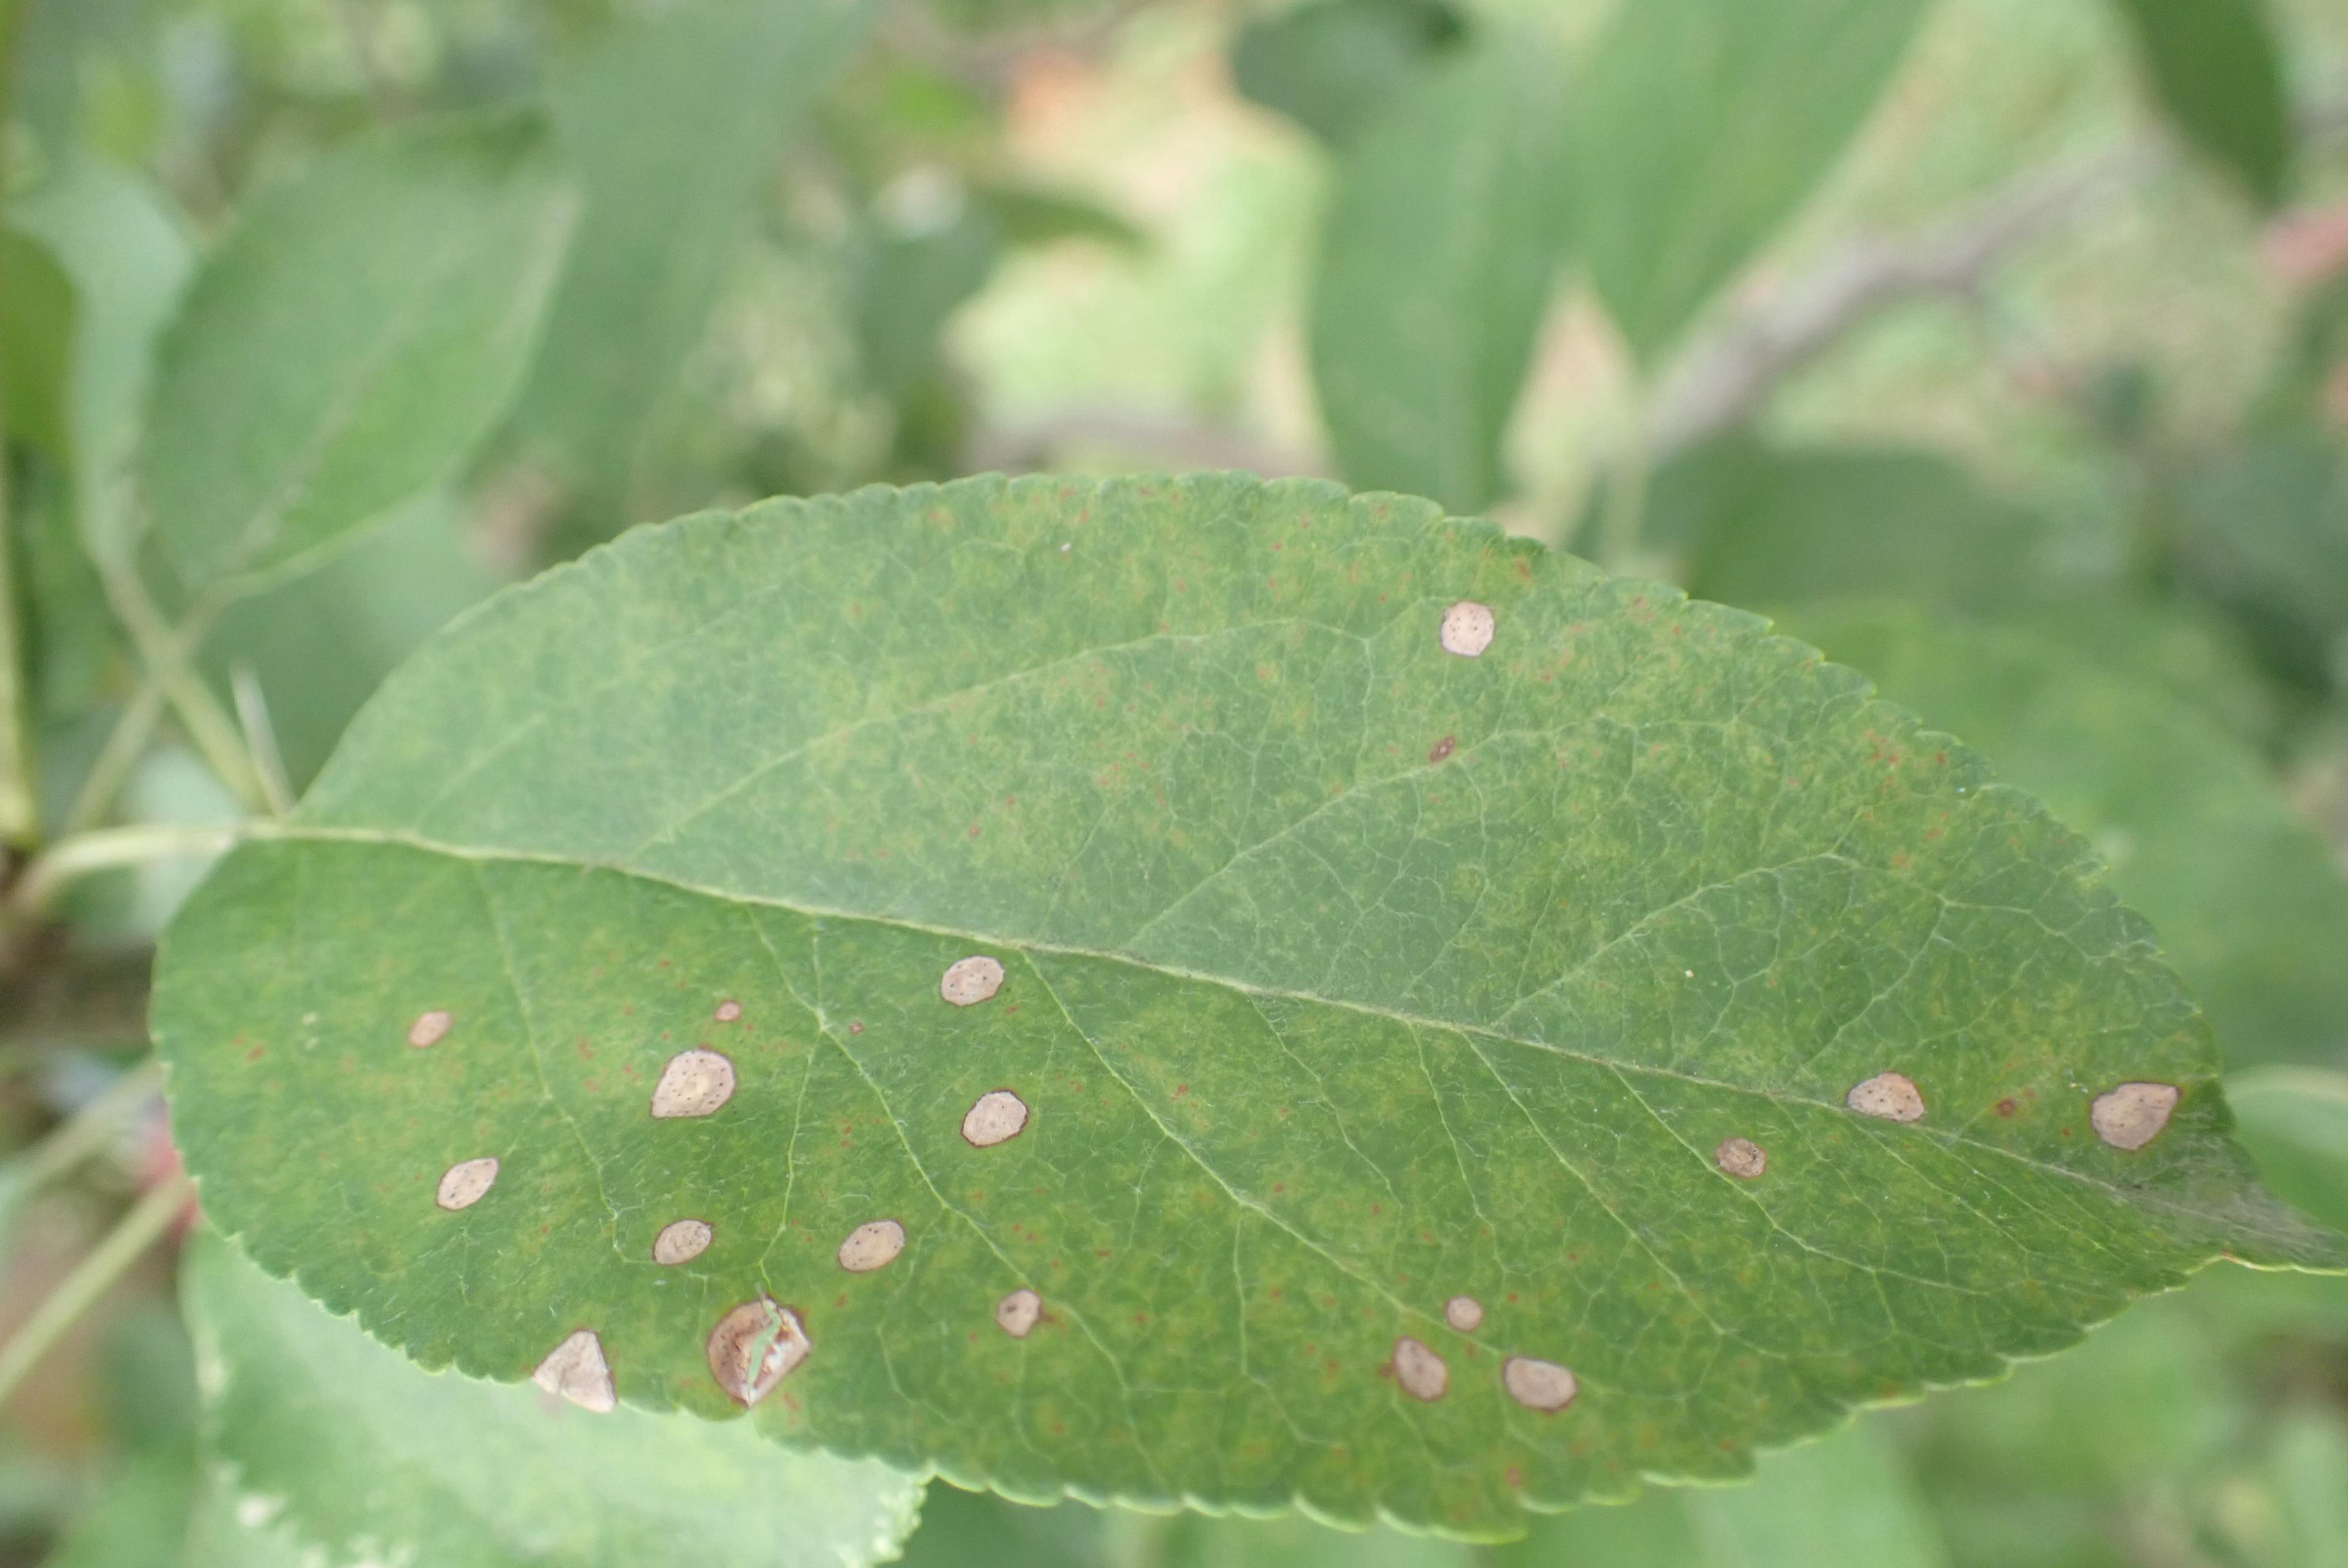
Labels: complex